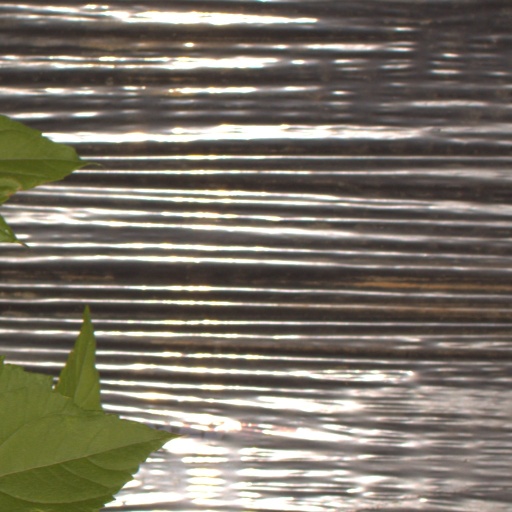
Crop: Jerusalem artichoke